Albano Laziale

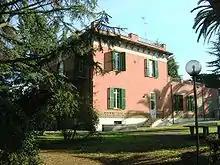
The Biblioteca Comunale di Cecchina.

Albano has three municipal libraries, which make up the library system of Albano, which is aggregated to the Library System of the Castelli Romani with its headquarters in Albano. The three libraries, which generally have about 8,000 members, are: